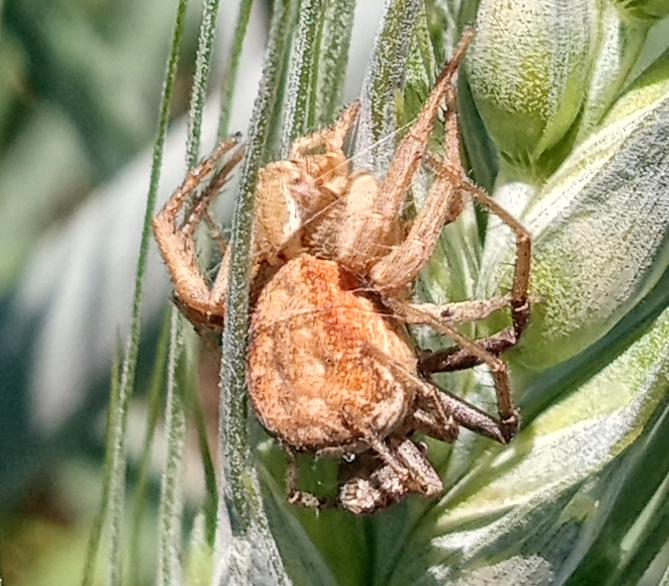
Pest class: predators